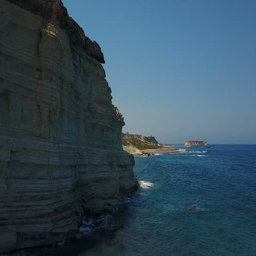
beautiful sea aerial view , drone shot along the coast